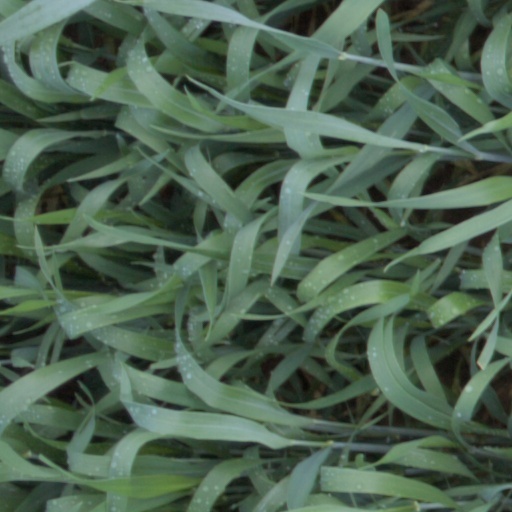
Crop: wheat